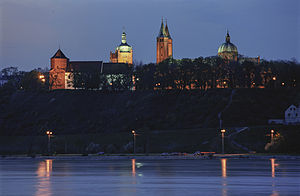
Płock
Płock er en by ved floden Wisła i voivodskabet Masovien i det centrale Polen. En by med en rig historie på over tusind år, den tidligere hovedstad i Polen. Byen blev grundlagt engang i 900-tallet og fik Magdeburgrettigheder i 1237. Płock har 124.318 indbyggere.